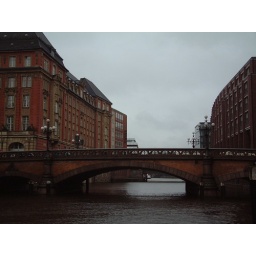
Bridge over dirty water